Shoulder reduction

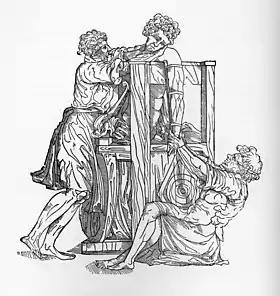
Reduction of a dislocated shoulder with a Hippocratic device.

Shoulder reduction is the process of returning the shoulder to its normal position following a shoulder dislocation. Normally, closed reduction, in which the relationship of bone and joint is manipulated externally without surgical intervention, is used. A variety of techniques exist, but some are preferred due to fewer complications or easier execution. In cases where closed reduction is not successful, open (surgical) reduction may be needed. X-rays are often used to confirm success and absence of associated fractures. The arm should be kept in a sling or immobilizer for several days, prior to supervised recovery of motion and strength.